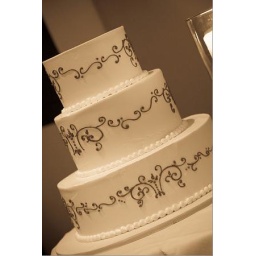
A white and black wedding cake with swirly design. Image by Cassidy DuHon